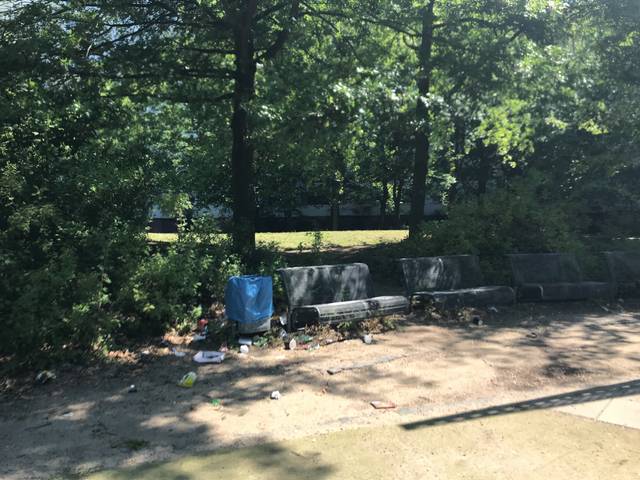
Region: Germany
Coordinates: 52.475, 13.466